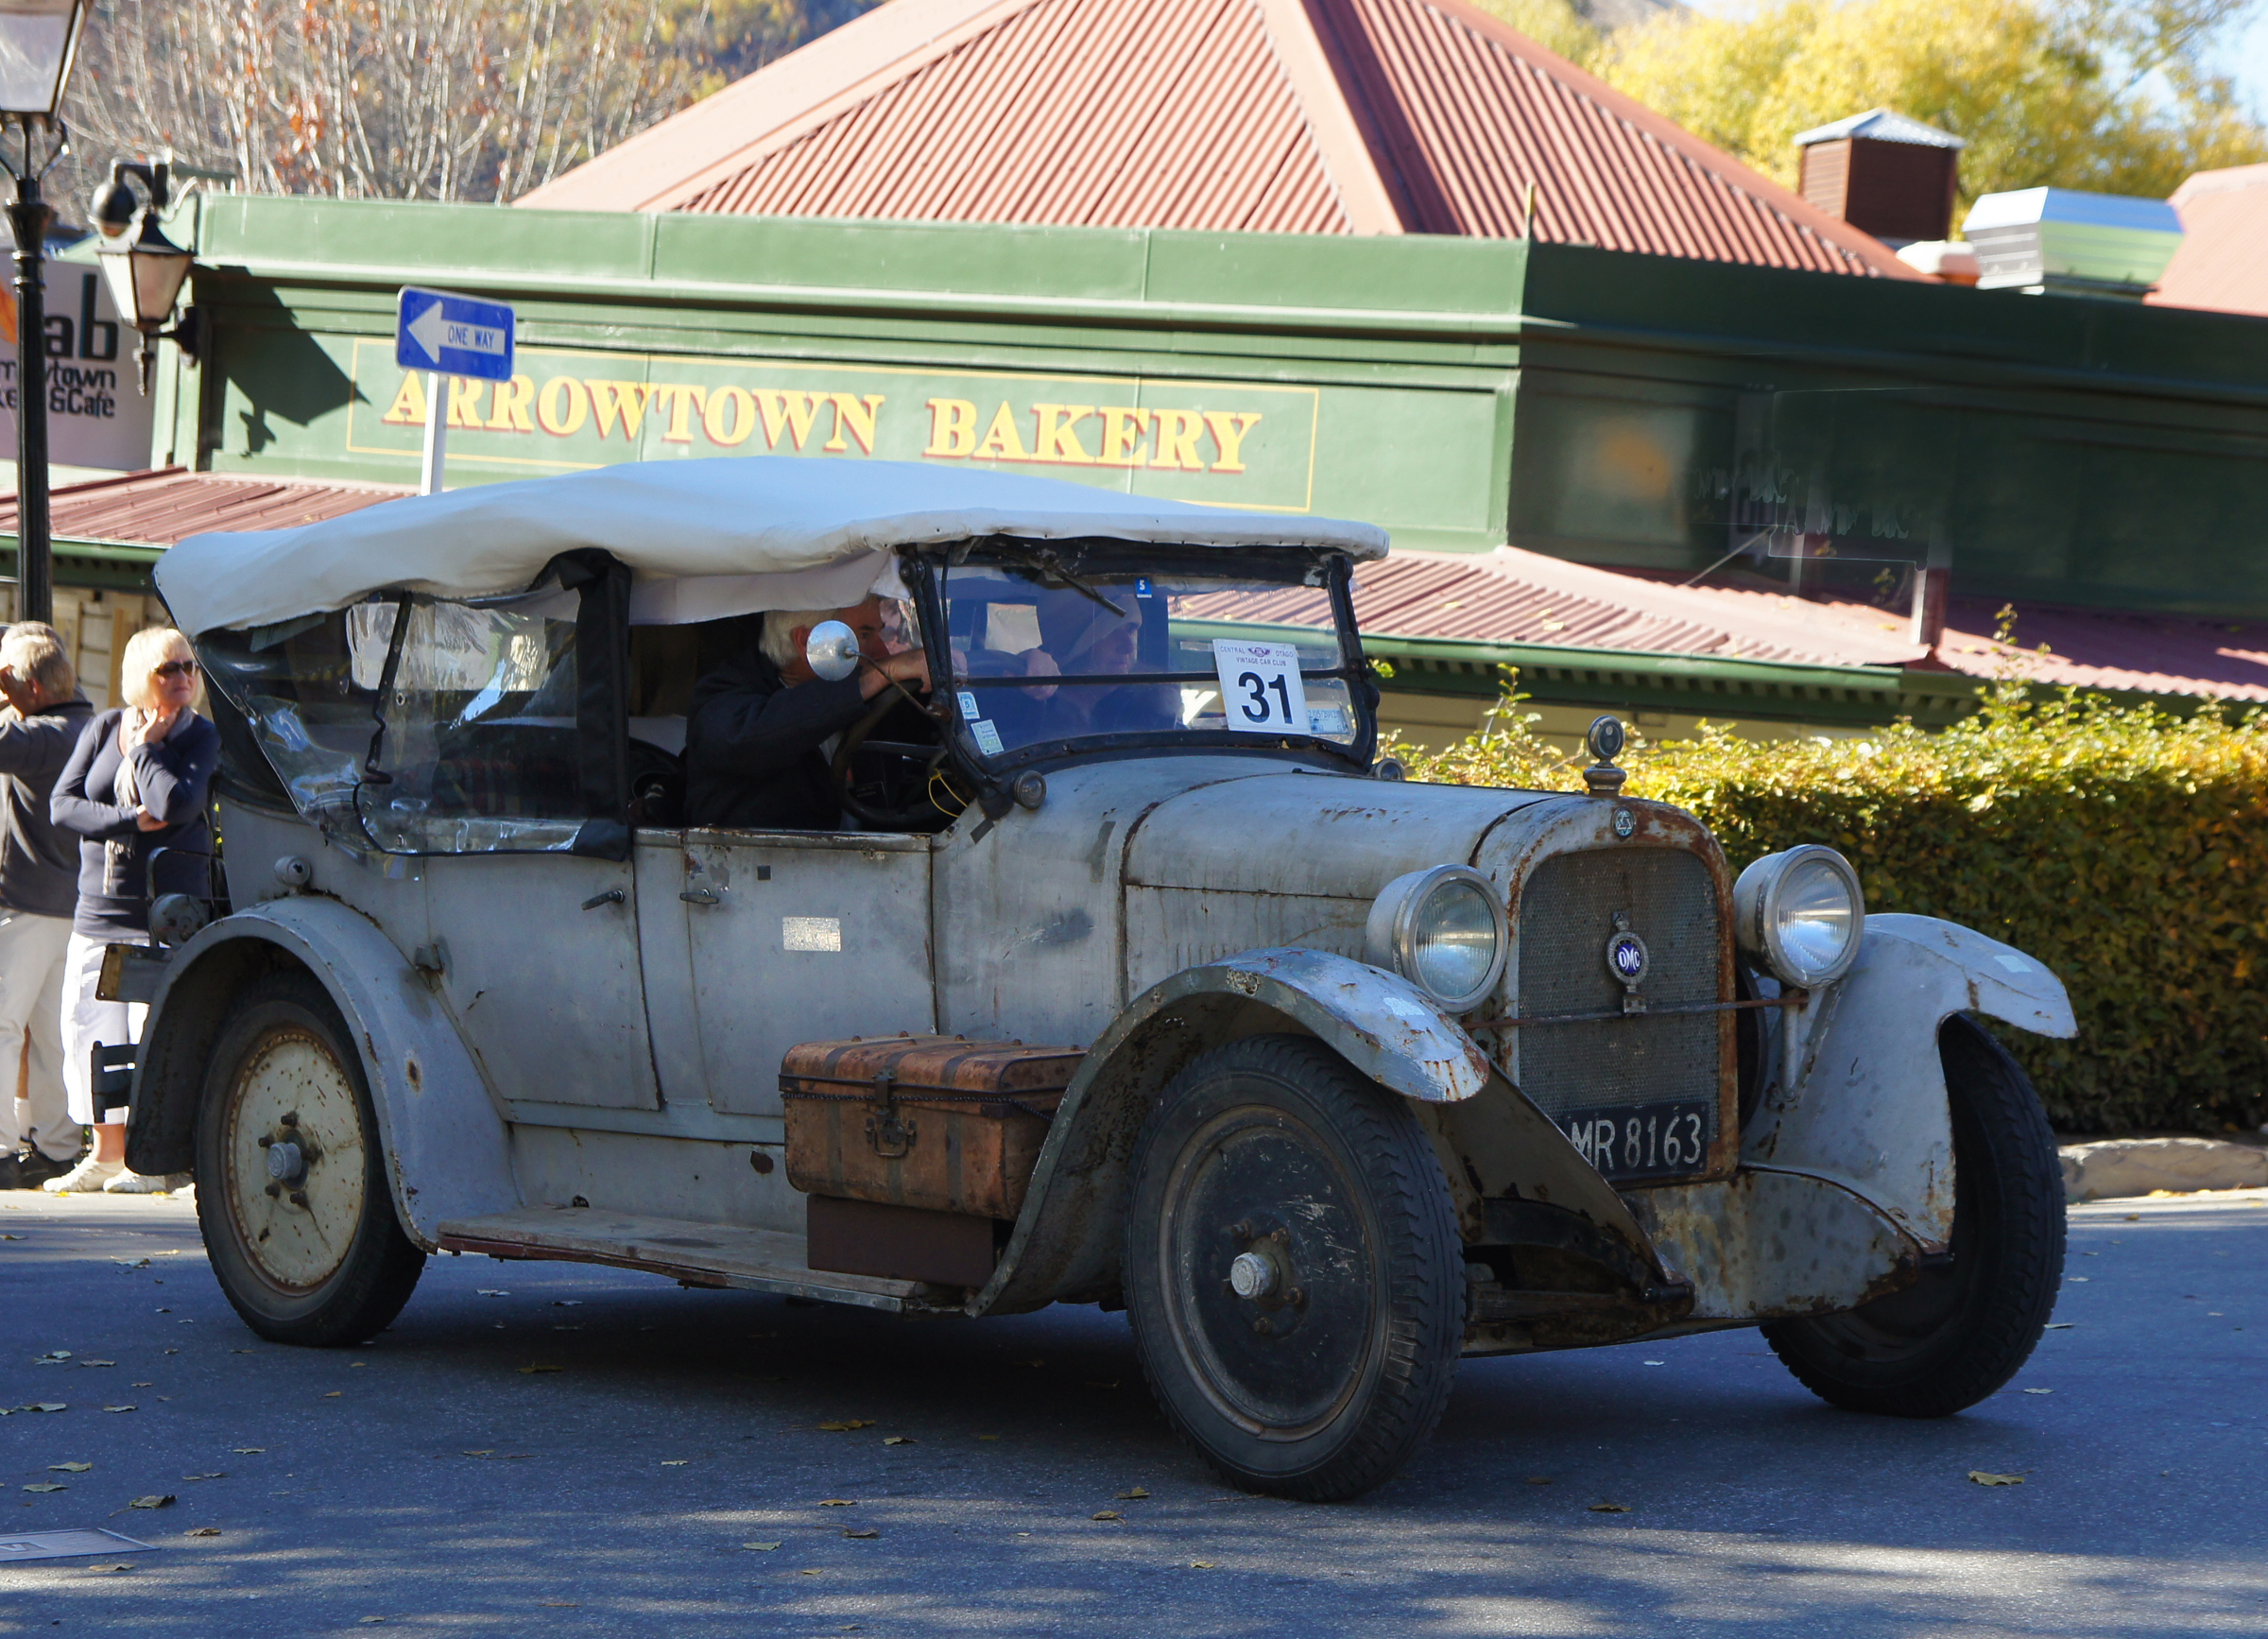
car, vehicle, motor vehicle, vintage car, oldcars, classic, carshow, arrowtown, classiccars, vintagecars, cardisplays, autoshows, carparade, restoredcars, vintangecarclubs, restoration, antique car, land vehicle, touring car, automobile make, military vehicle